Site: brandenburg
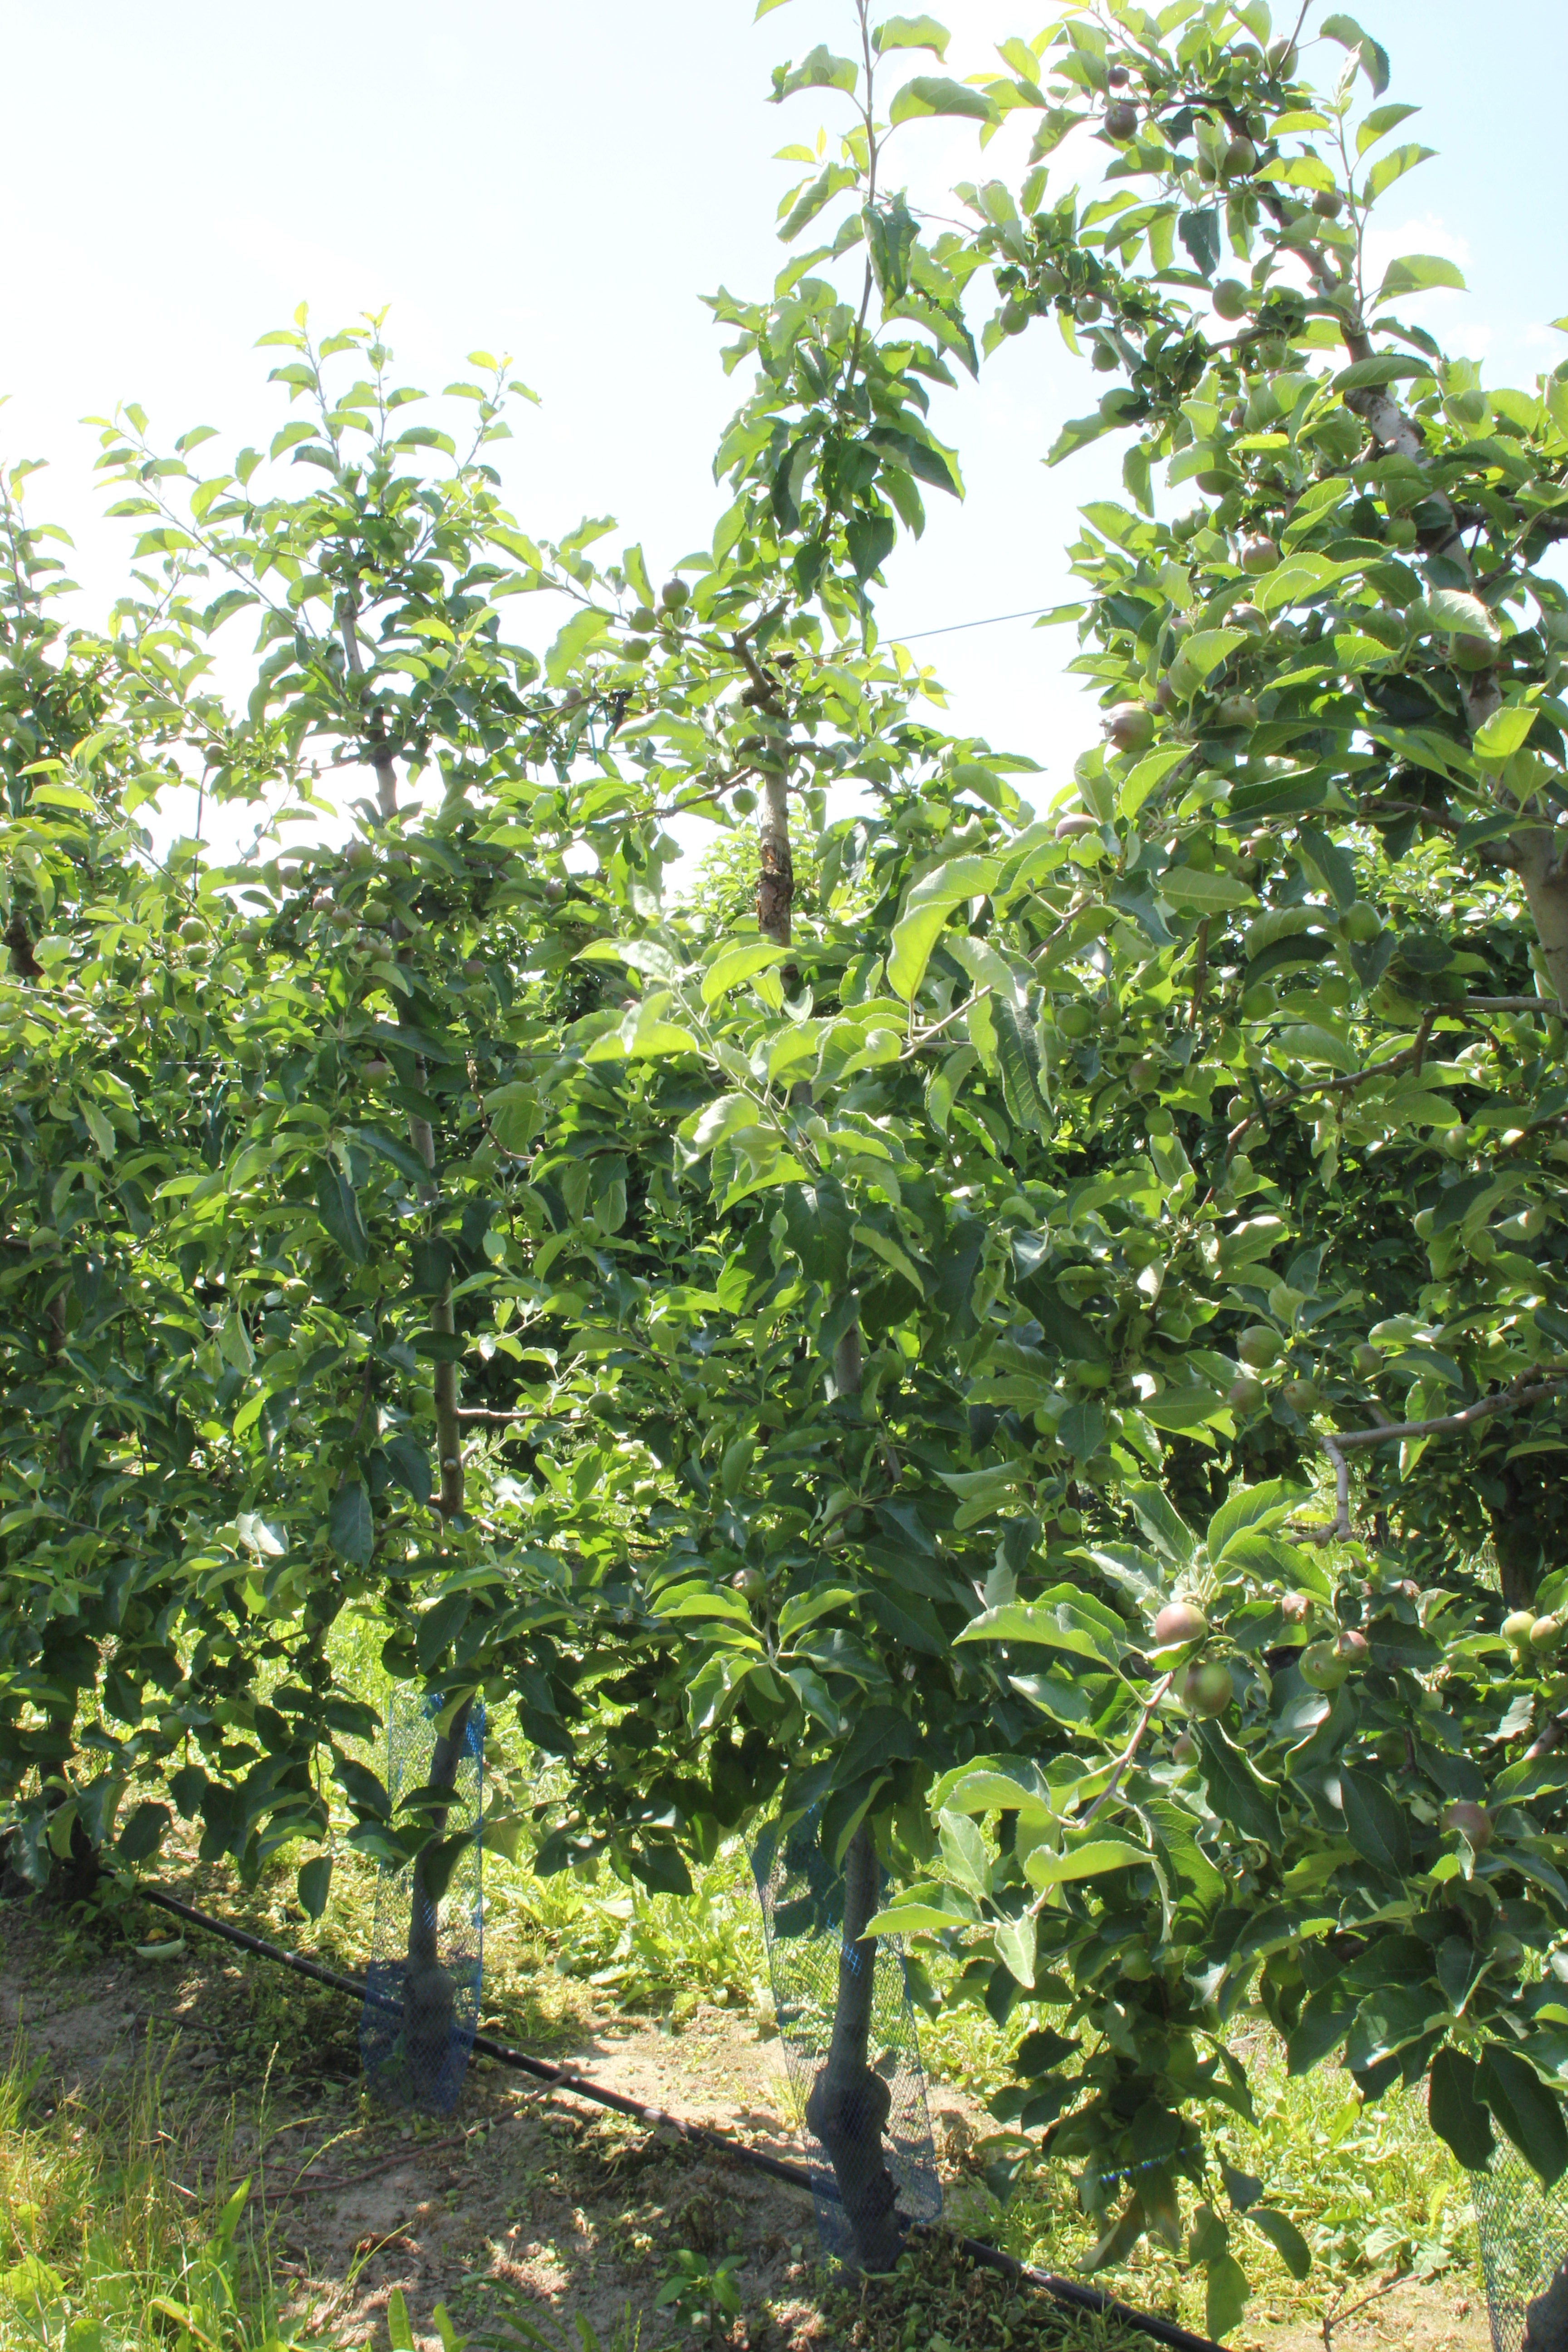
Growth stage (BBCH 73): Development of fruit